Spa, Belgium

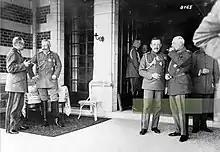
Kaiser Wilhelm II and his staff at Villa du Neubois in Spa in 1918

As early as 1547, Agustino, physician to the King of England, Henry VIII, stayed in Spa and helped give knowledge to the world of the value of the Spa water. In 1559, Gilbert Lymborh wrote of "acid fountains of the Ardennes forest and primarily those located in Spa". It was translated into Latin, Italian and Spanish. In July 1565, the gentry of the provinces met in Spa under the pretext of taking the waters. At the hotel "Aux Armes d’Angleterre", those present agreed to oppose the edicts of Philip II as austere and intolerant; this led to the historic 1566 "Compromise of Nobles". In 1654, the stay of the exiled pretender to the English throne, Prince Charles, brought even greater fame to Spa. From 1699, a postal system was set up between Spa and the outside world.